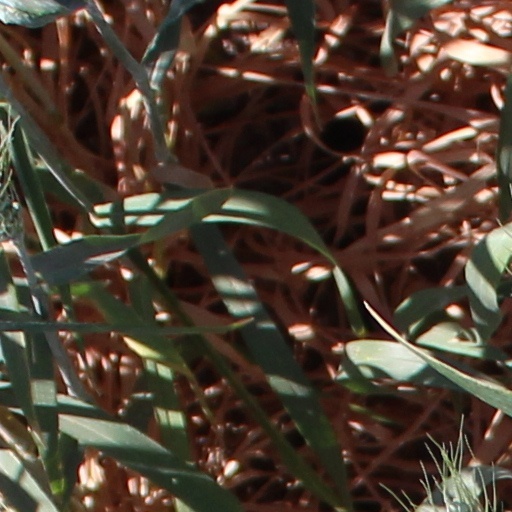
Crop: wheat